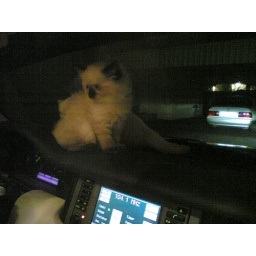
this cats were in the car ... cazoonti own these cats ... aren't they cute